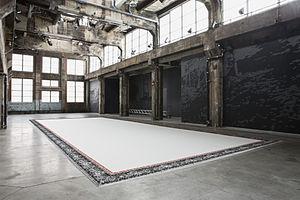
Intérieur de la Fonderie Darling avec l'oeuvre ""Tapis de Sucre 3"" de Aude Moreau"
La Fonderie Darling, centre d'arts visuels, a été fondée en 2002 dans le quartier Cité du Multimédia à Montréal. Installé dans une ancienne fonderie, le centre a pour mission de soutenir la création, la production et la diffusion d'œuvres d'arts visuels par l'organisation d'expositions, de résidence et la mise à disposition d'ateliers d'artistes au sein de son bâtiment.